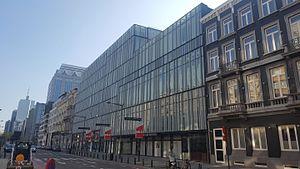
Théâtre national de la Communauté française, Bruxelles
Le Théâtre national de la Communauté française est une institution théâtrale fondée à Bruxelles en 1945 par Jacques Huisman.